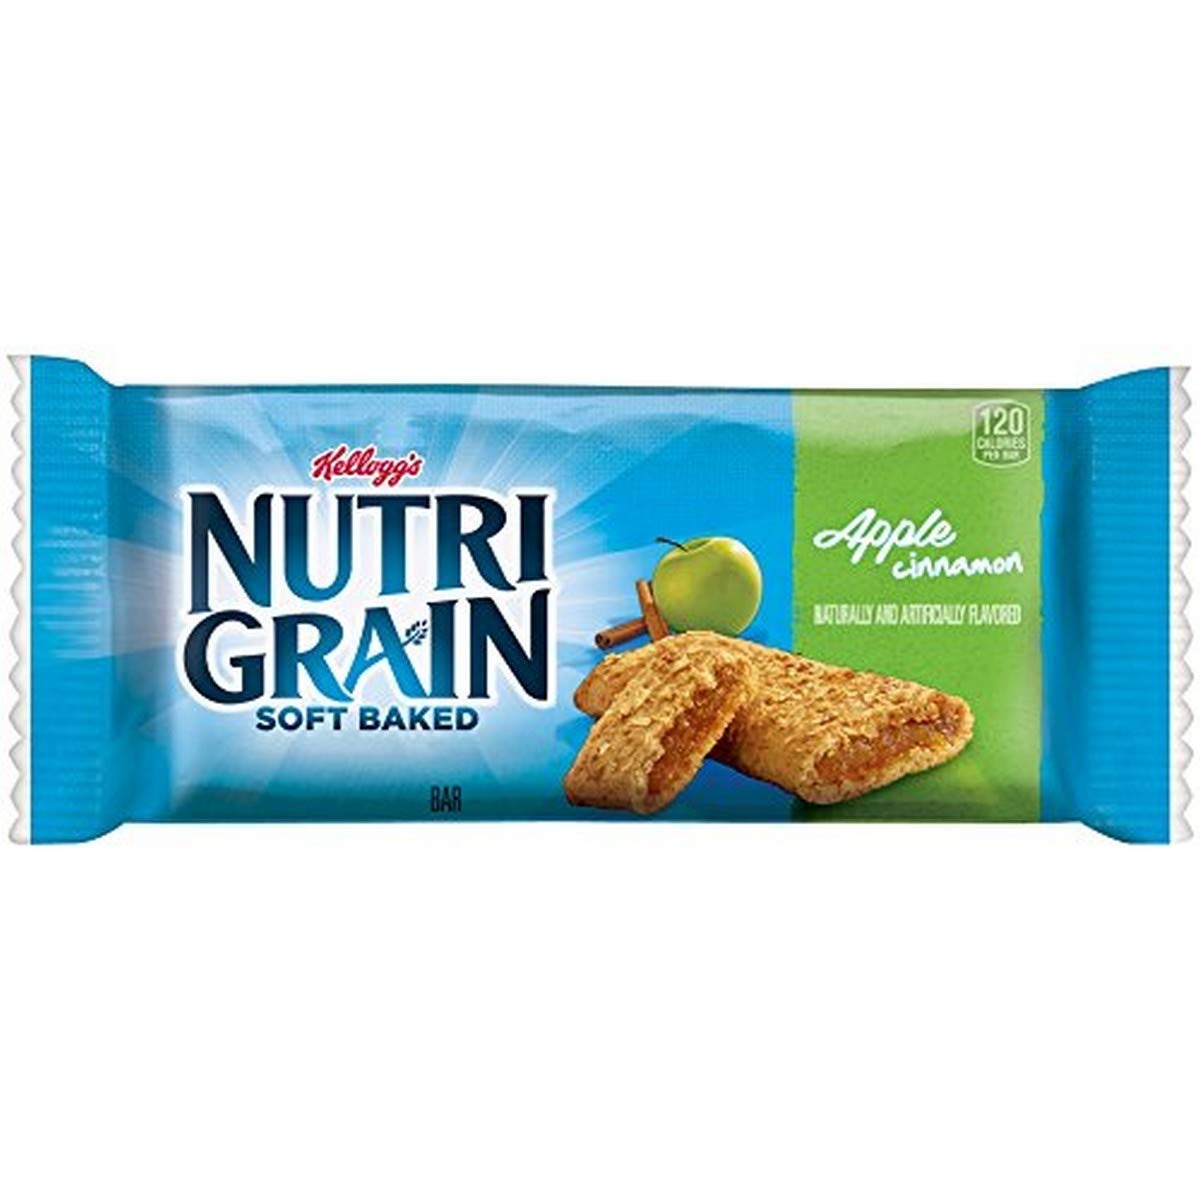
Item Name: Nutri Grain Cereal Bars Apple-Cinnamon, 1.3 oz
Bullet Point 1: Product Type:Grocery
Bullet Point 2: Item Package Dimension:1.2 cm L X4.5 cm W X14.8 cm H
Bullet Point 3: Item Package Quantity:1
Bullet Point 4: Country Of Origin: United States
Value: 1.3
Unit: Ounce

Price: 5.5